Lake Placid, New York

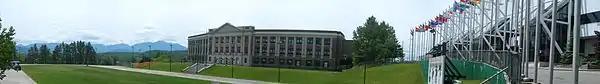
Lake Placid panorama. High School (middle), the Olympic Center (right), and the speed skating oval

Lake Placid is well known among winter-sports enthusiasts for its skiing, both Alpine and Nordic. Whiteface Mountain, in nearby Wilmington about from Lake Placid, offers skiing, hiking, gondola rides, and mountain biking, and is the only one of the High Peaks that can be reached by an auto road. Whiteface Mountain has a vertical elevation of , the highest vertical elevation of mountains in Eastern North America. The area has one of only 16 bobsled runs in the Western Hemisphere.